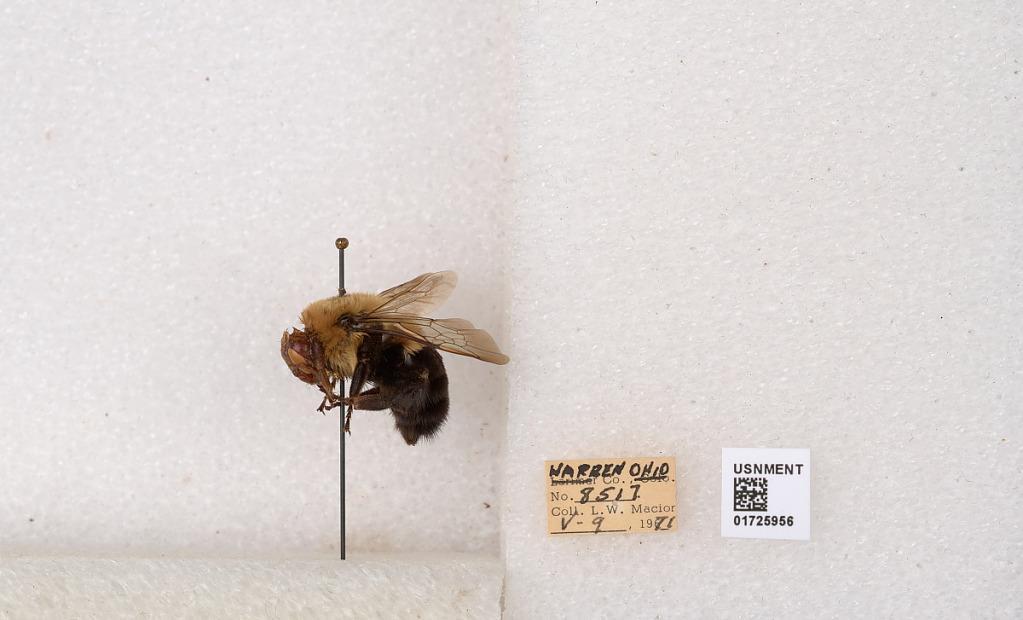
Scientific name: Bombus impatiens Cresson
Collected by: L. Macior
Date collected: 1971-5-9
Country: United States
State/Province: Ohio
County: Warren
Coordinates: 39.4276, -84.1668